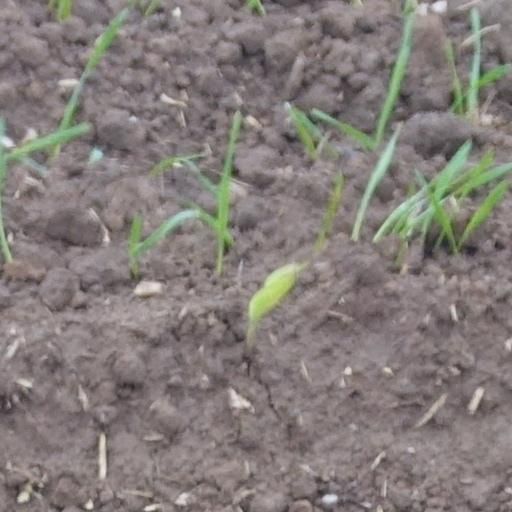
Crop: wheat